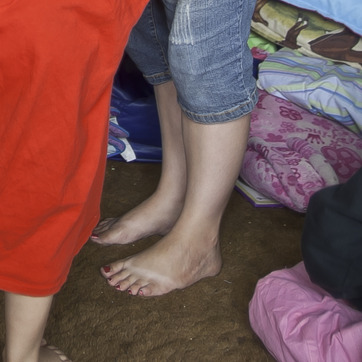
Material: skin